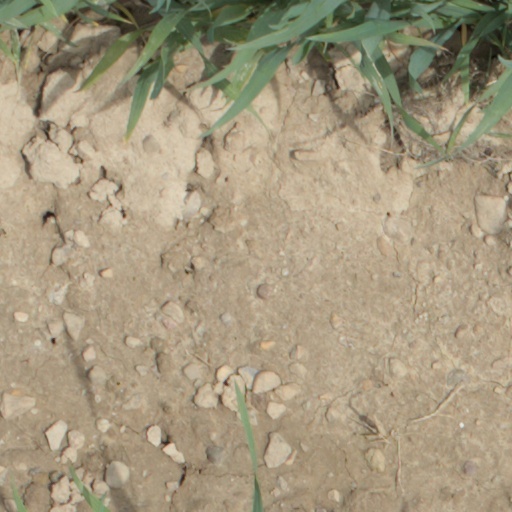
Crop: wheat